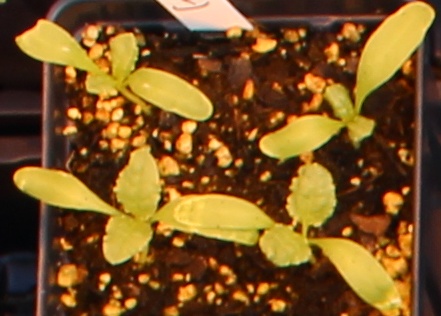
Label: Sugar beet